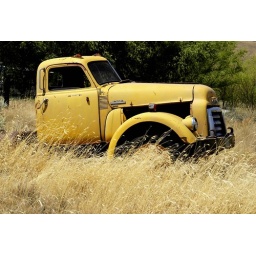
This GMC truck was abandoned in a field alongside a road near Gales Creek, Or.